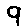
Label: 9